Fonters-du-Razès

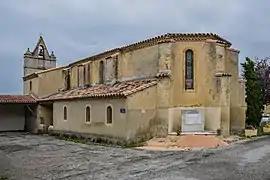
The church in Fonters-du-Razès

Fonters-du-Razès is a commune in the Aude department in southern France.